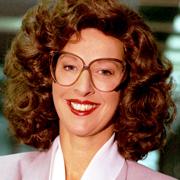
Age: 38